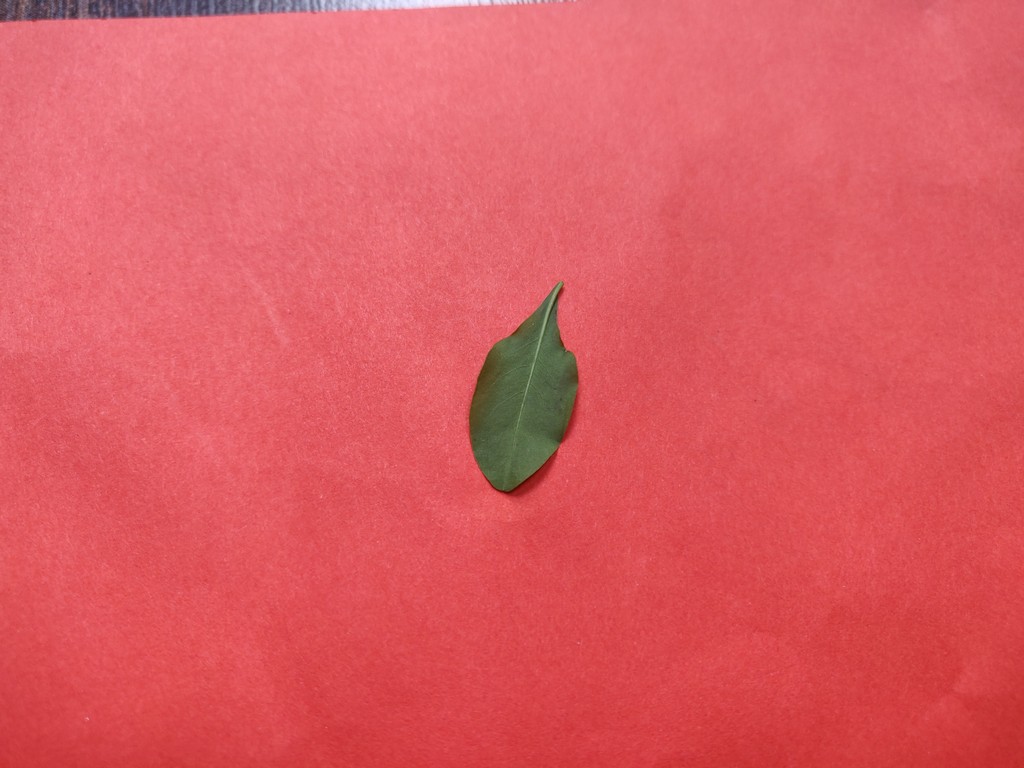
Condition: Healthy
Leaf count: single
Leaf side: back